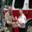
Label: truck